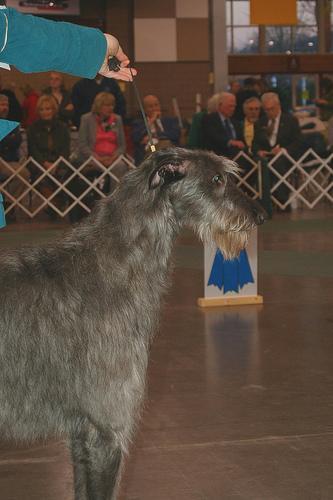
Scottish_deerhound